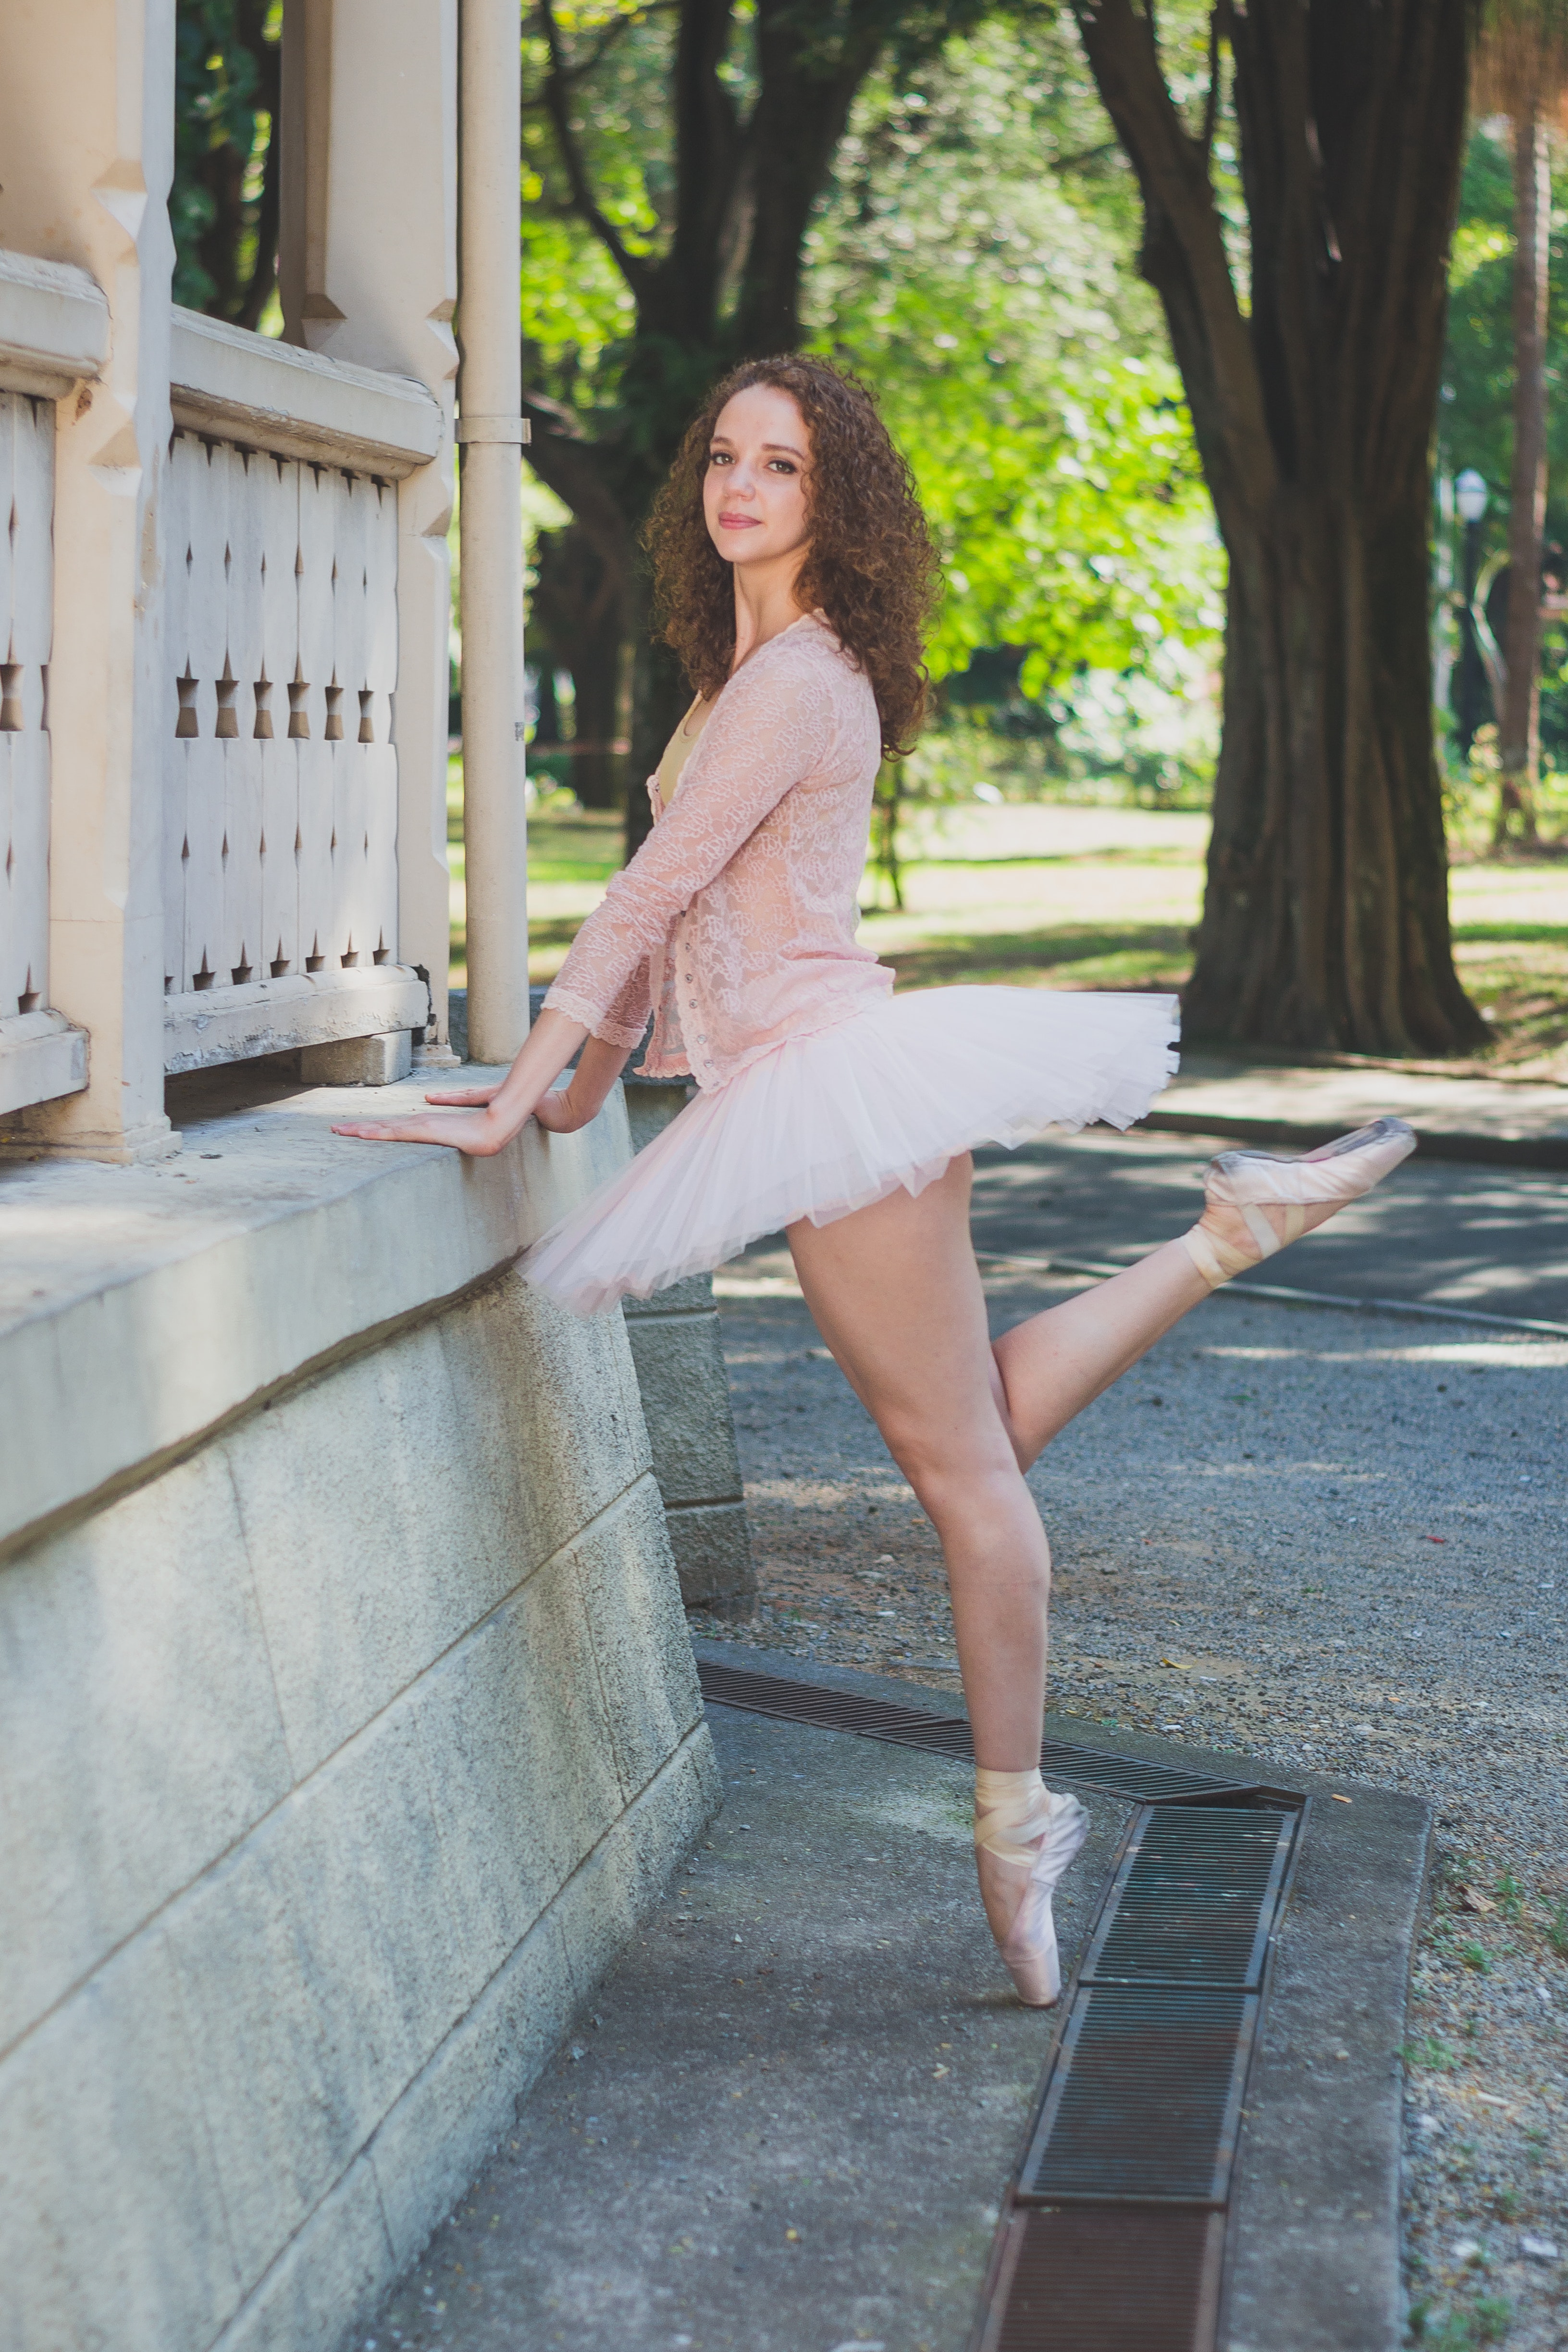
photograph, white, clothing, beauty, leg, lady, footwear, shoulder, dress, pink, fashion, photo shoot, human leg, snapshot, shoe, model, tree, photography, joint, summer, long hair, thigh, human body, spring, sunlight, waist, sitting, ballet dancer, street fashion, high heels, fashion model, brown hair